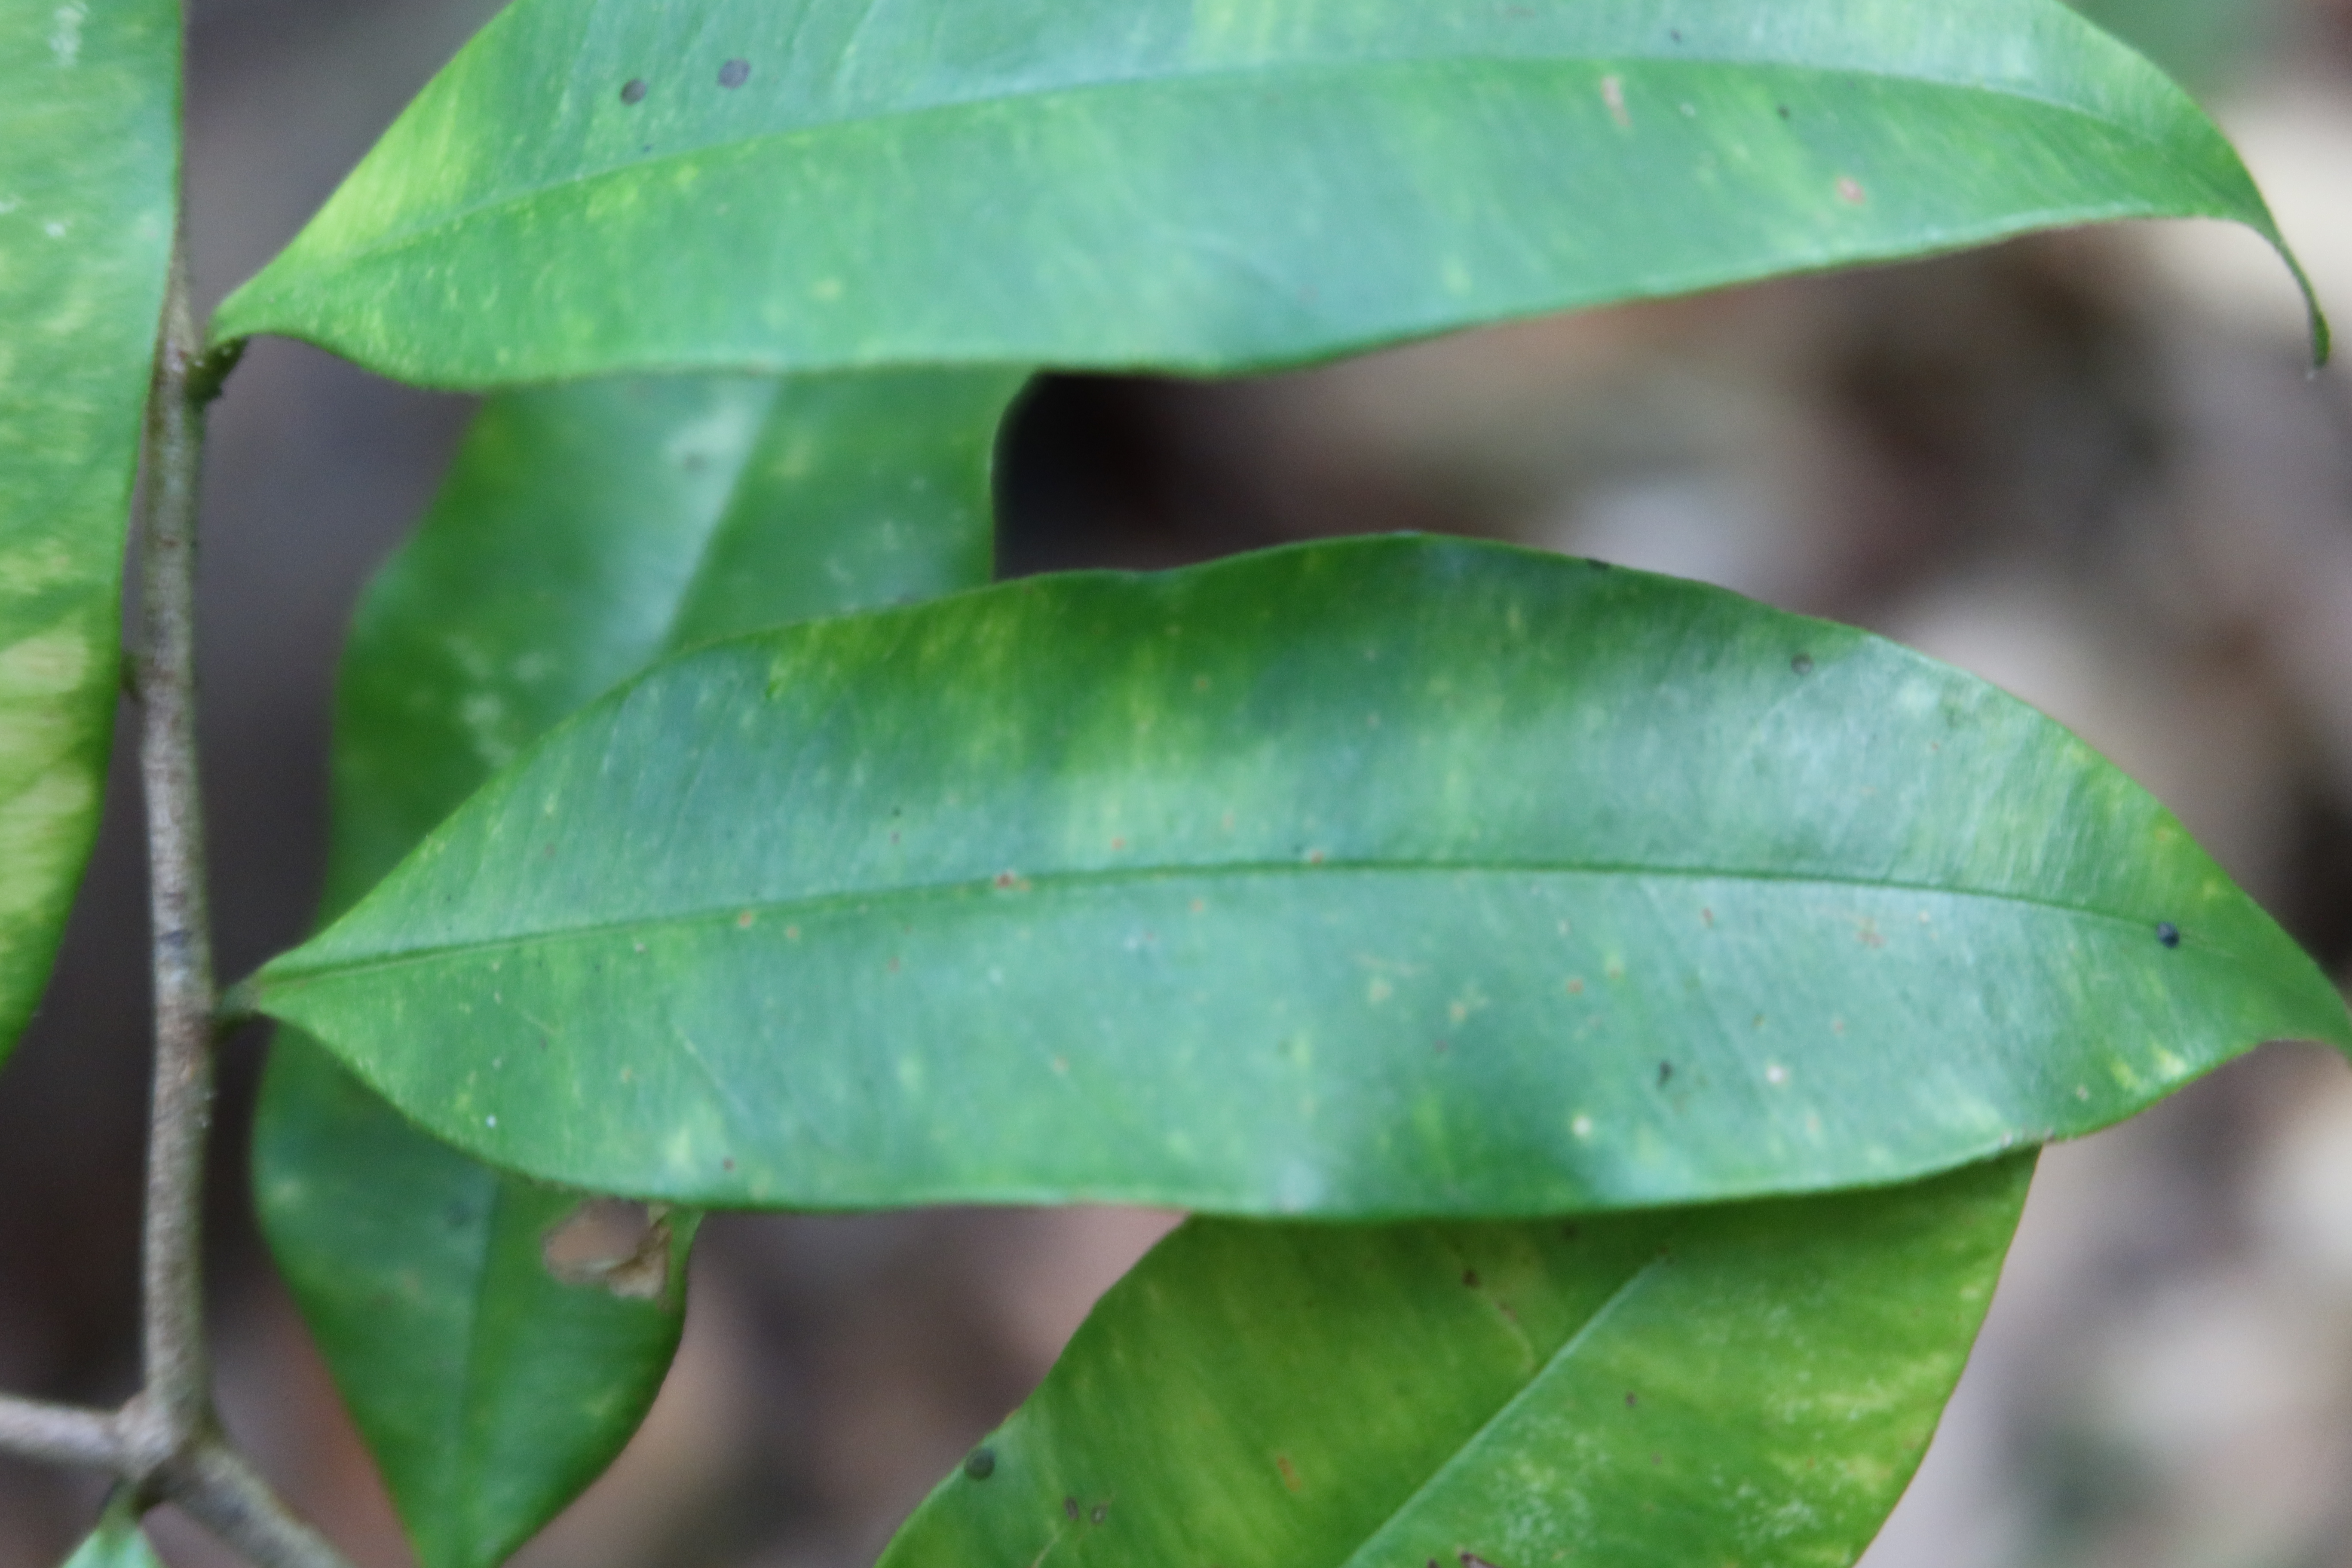
Label: Downy mildew